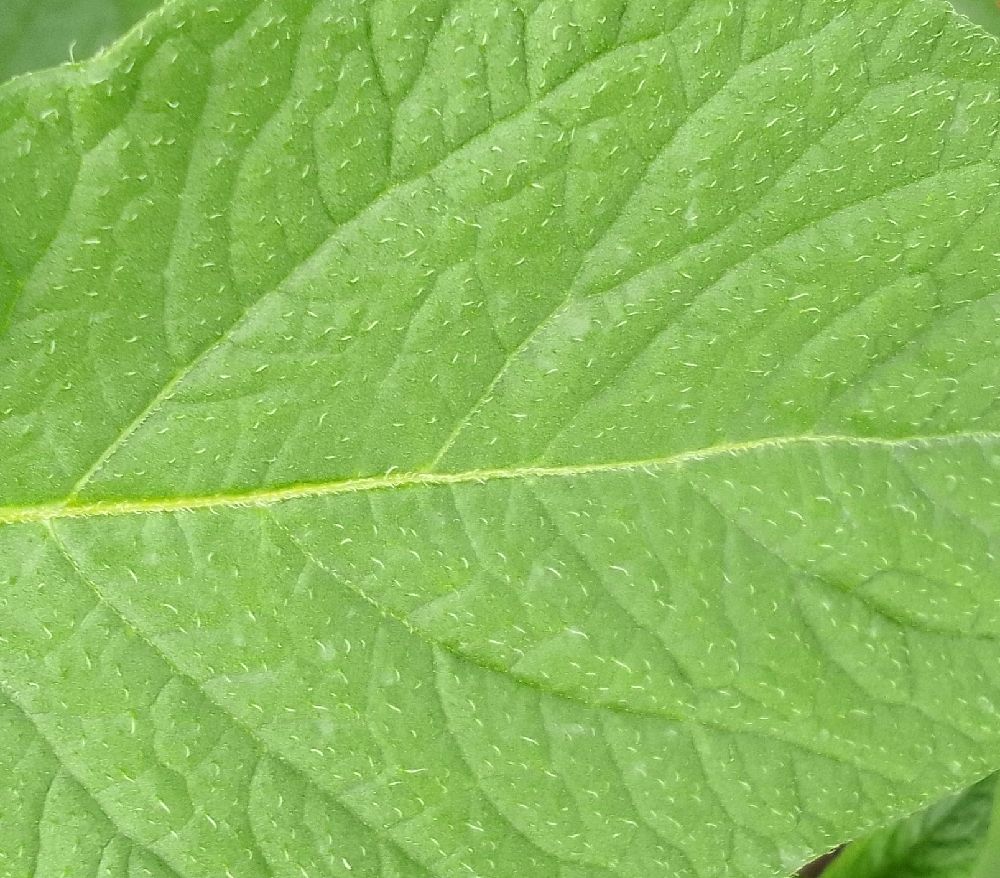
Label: Healthy